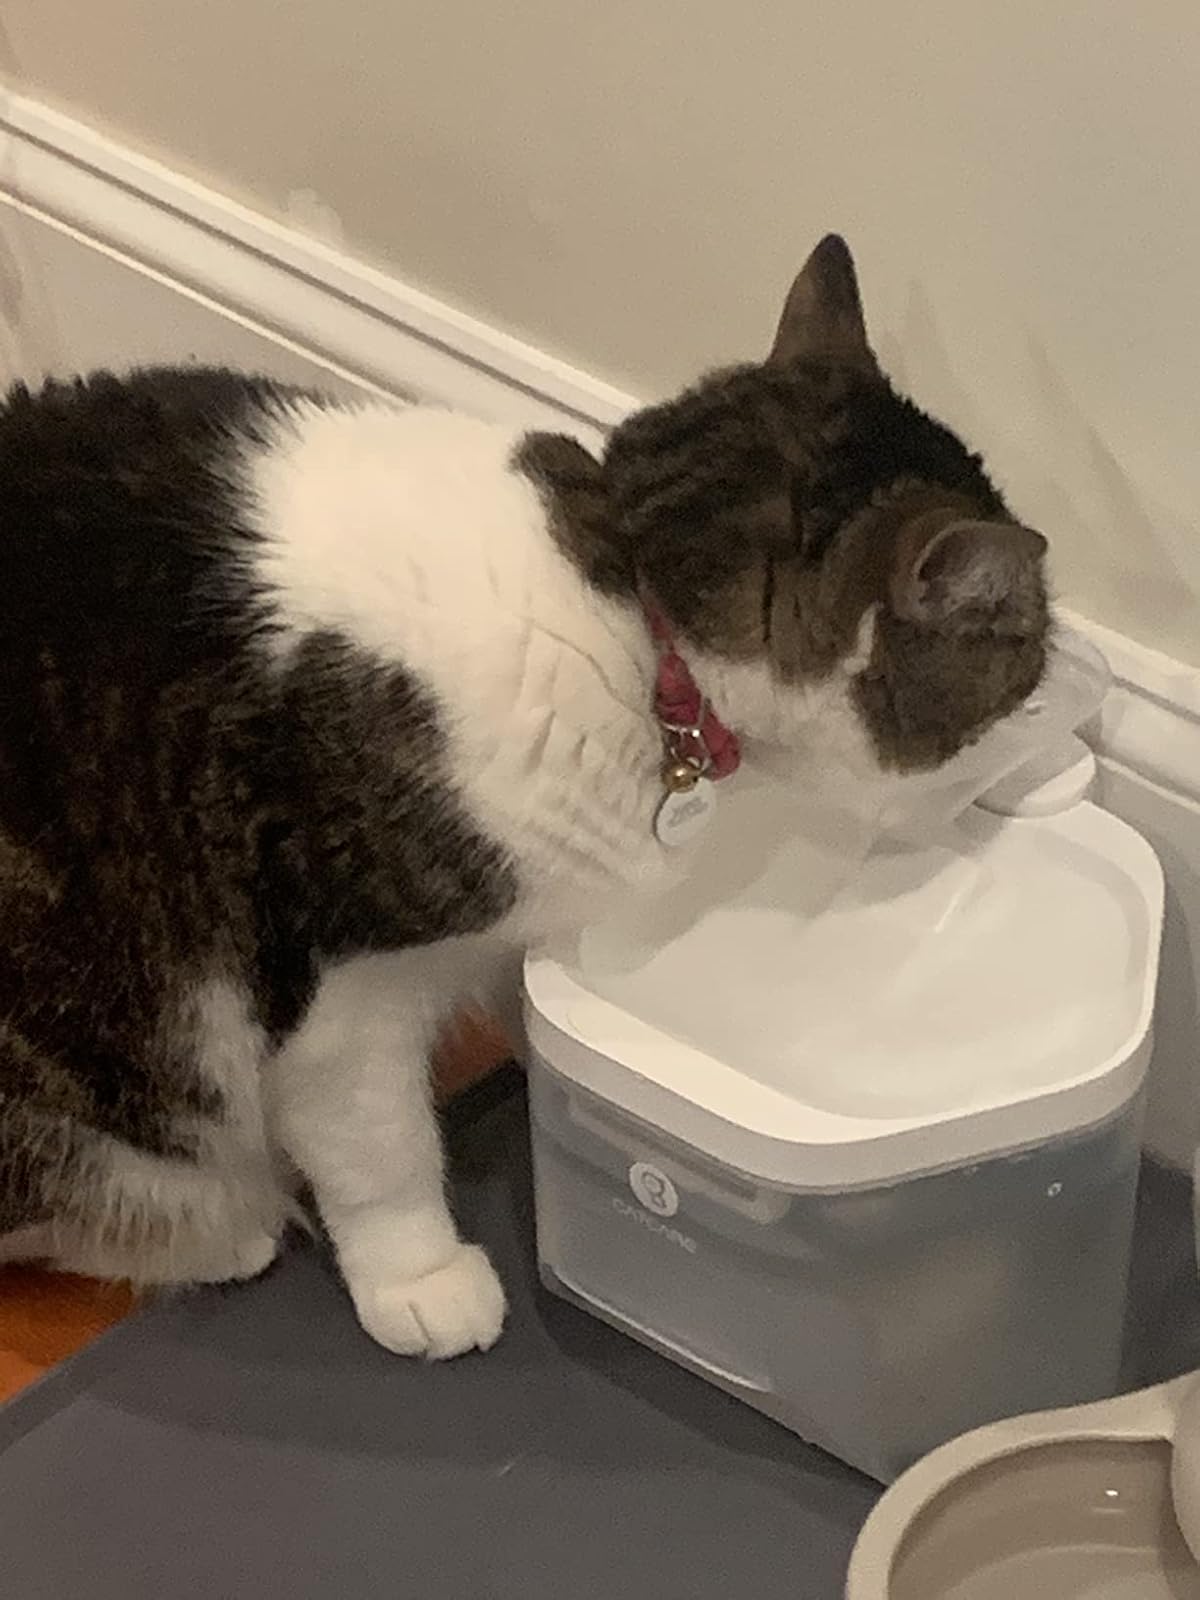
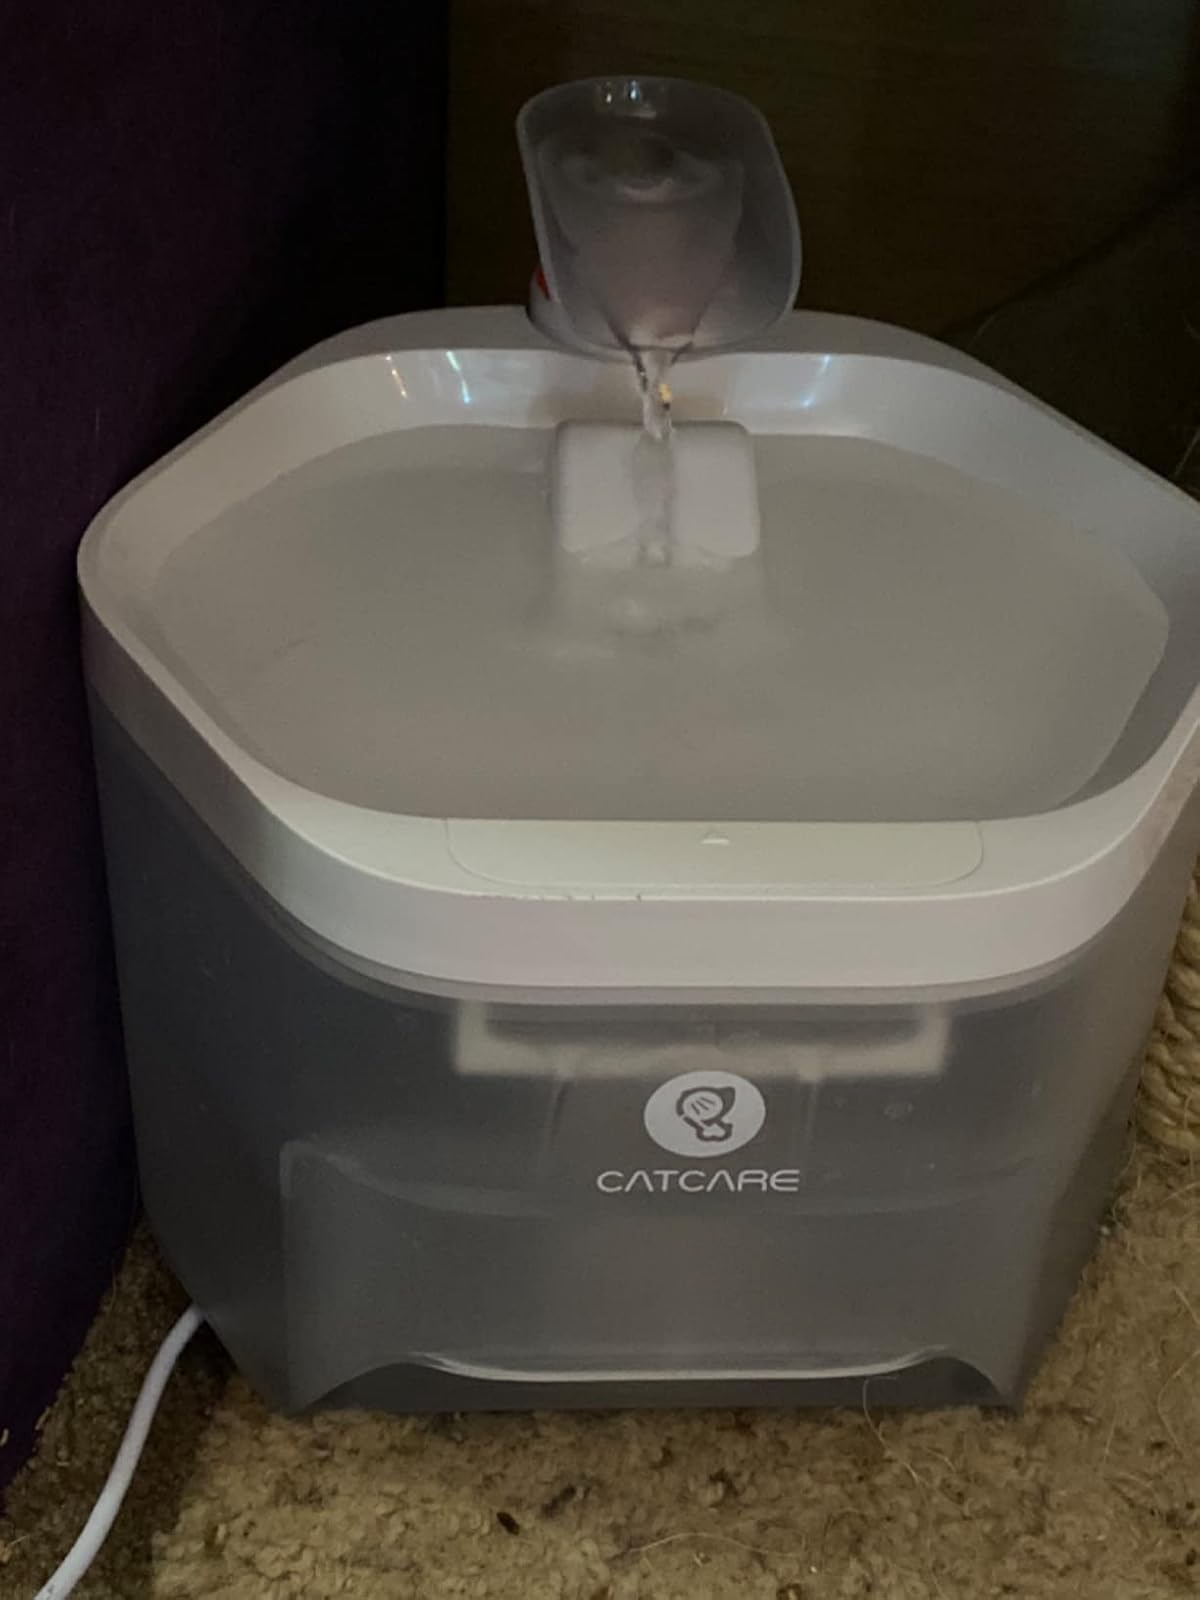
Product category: items_bowl
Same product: yes